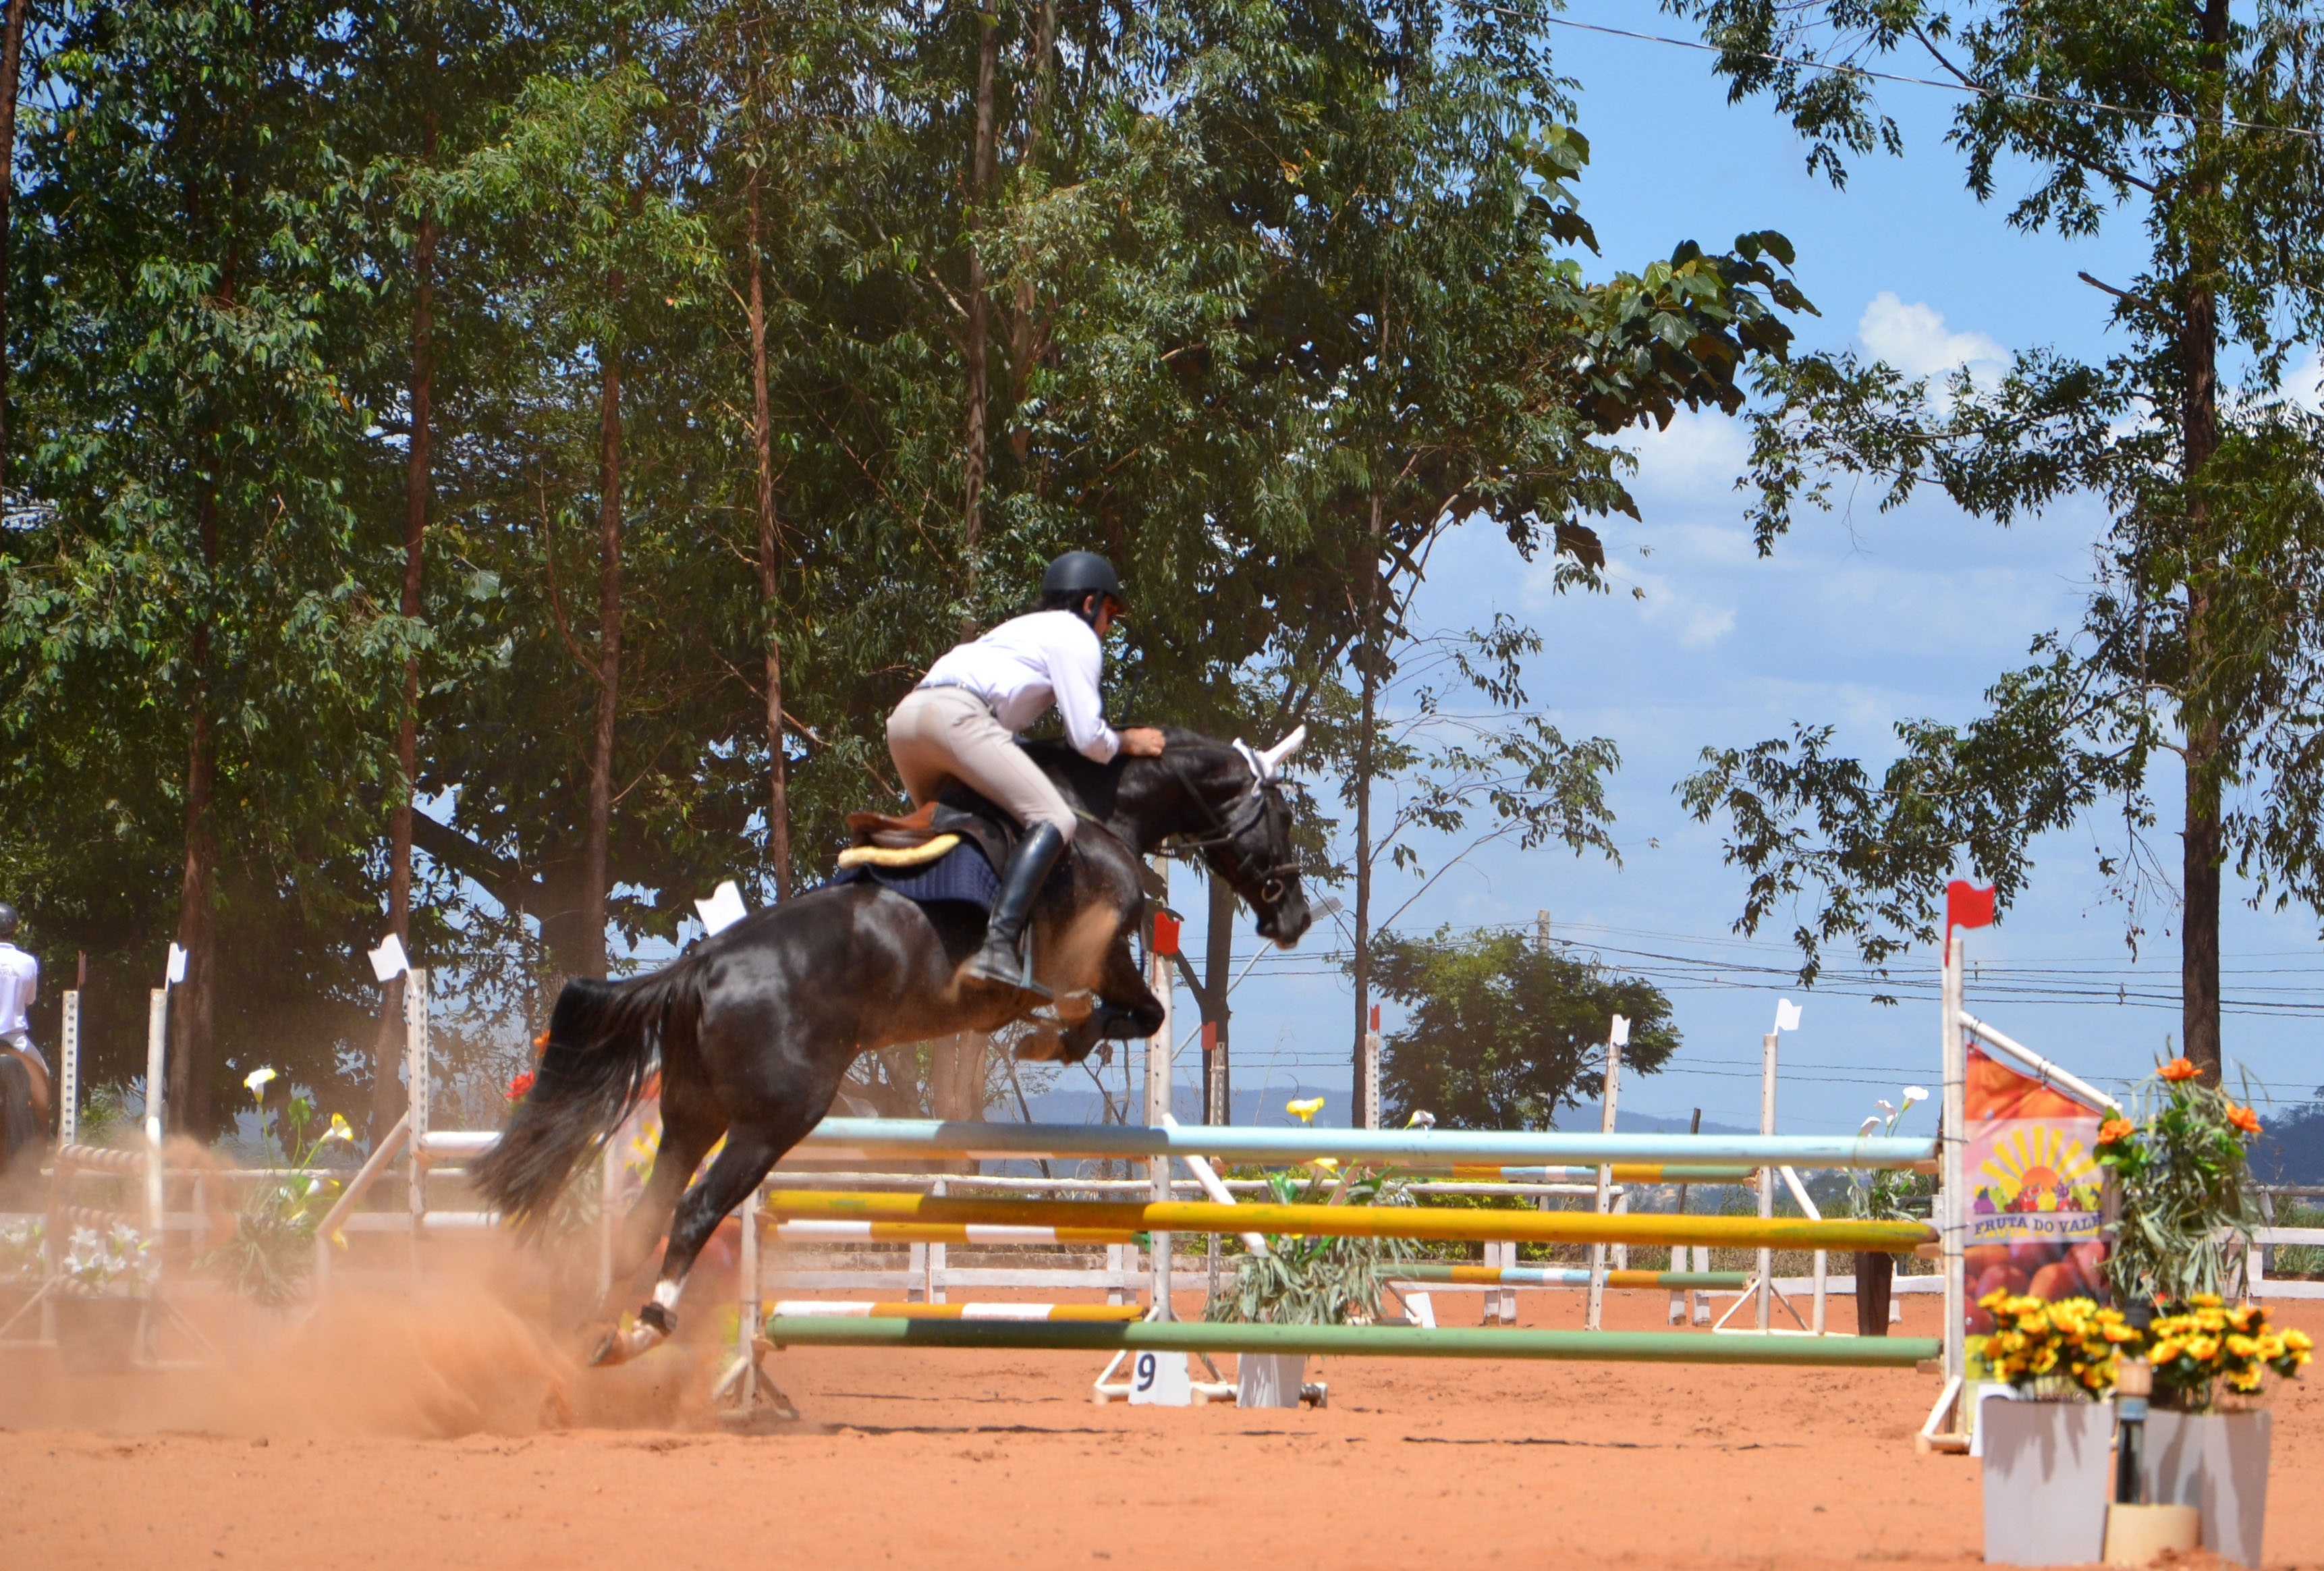
jumping, horse, stallion, championship, rodeo, proof, equestrianism, eventing, traditional sport, horse like mammal, animal sports, english riding, equestrian sport